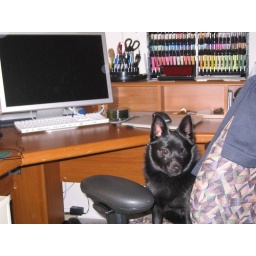
Crying in daddy's desk chair again.